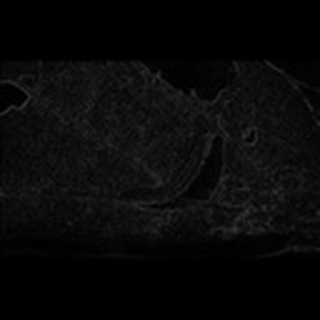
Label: cotton_army_worm